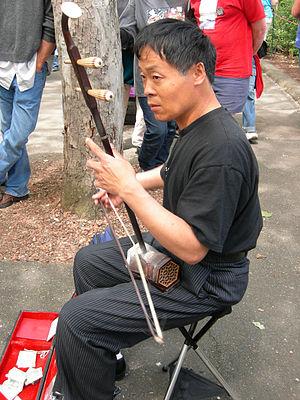
La musique chinoise est une forme essentielle de l'art chinois, très ancienne et très variée. Elle s'est développée indépendamment des musiques de l'Ouest asiatique, généralement modales, bien qu'elles aient eu une influence par certains instruments. Elle est également influencée par les peuples d'Asie centrale avec le erhu, instrument omniprésent. Les religions de la Chine déjà variées ont subi l'influence du bouddhisme qui fut syncrétisé avec le confucianisme et le taoïsme pour former le chan, que l'on appelle zen au Japon, les régions traditionnellement plus animistes ou chamanistes ont également subi l'influence d'autres religions. Certaines régions de la Chine ont par exemple évolué vers l'Islam et l'on retrouve aujourd'hui des mosquées sur l'ensemble du territoire chinois, ils se sont donc imprégnés et enrichis de nombreuses cultures voisines, comme la majorité des cultures. En raison de l'ampleur du territoire, les musiques chinoises englobent des types de musiques régionales très variées.